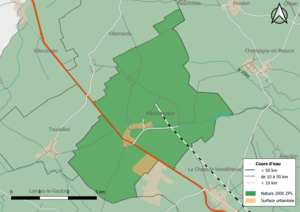
Carte du site Natura 2000 de type ZPS de la commune de fr:Villefrancœur (France).
Villefrancœur est une commune française située dans le département de Loir-et-Cher, en région Centre-Val de Loire.